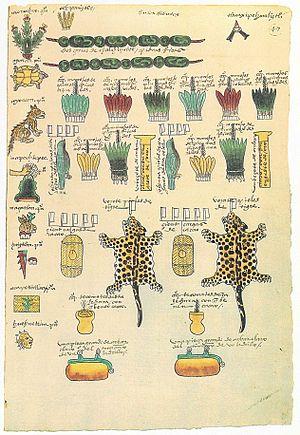
Les Aztèques, ou Mexicas, étaient un peuple amérindien du groupe nahua, c'est-à-dire de langue nahuatl.